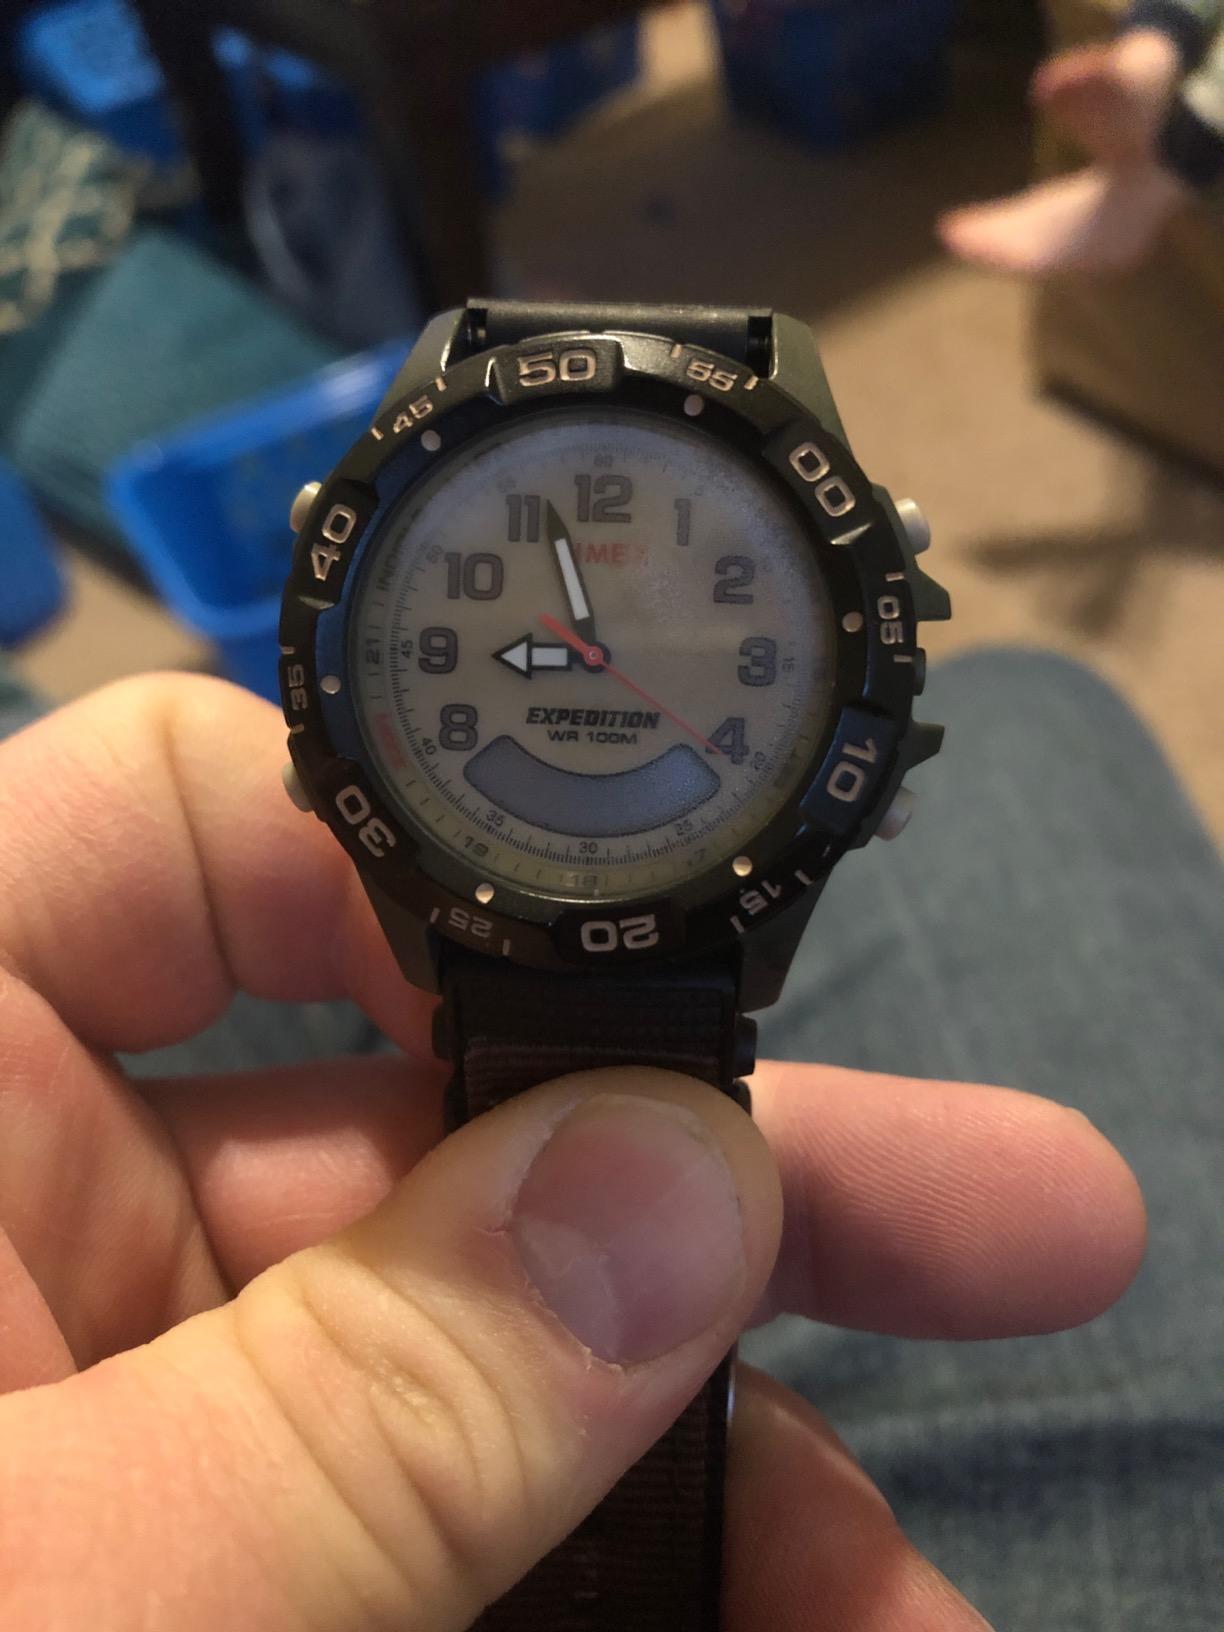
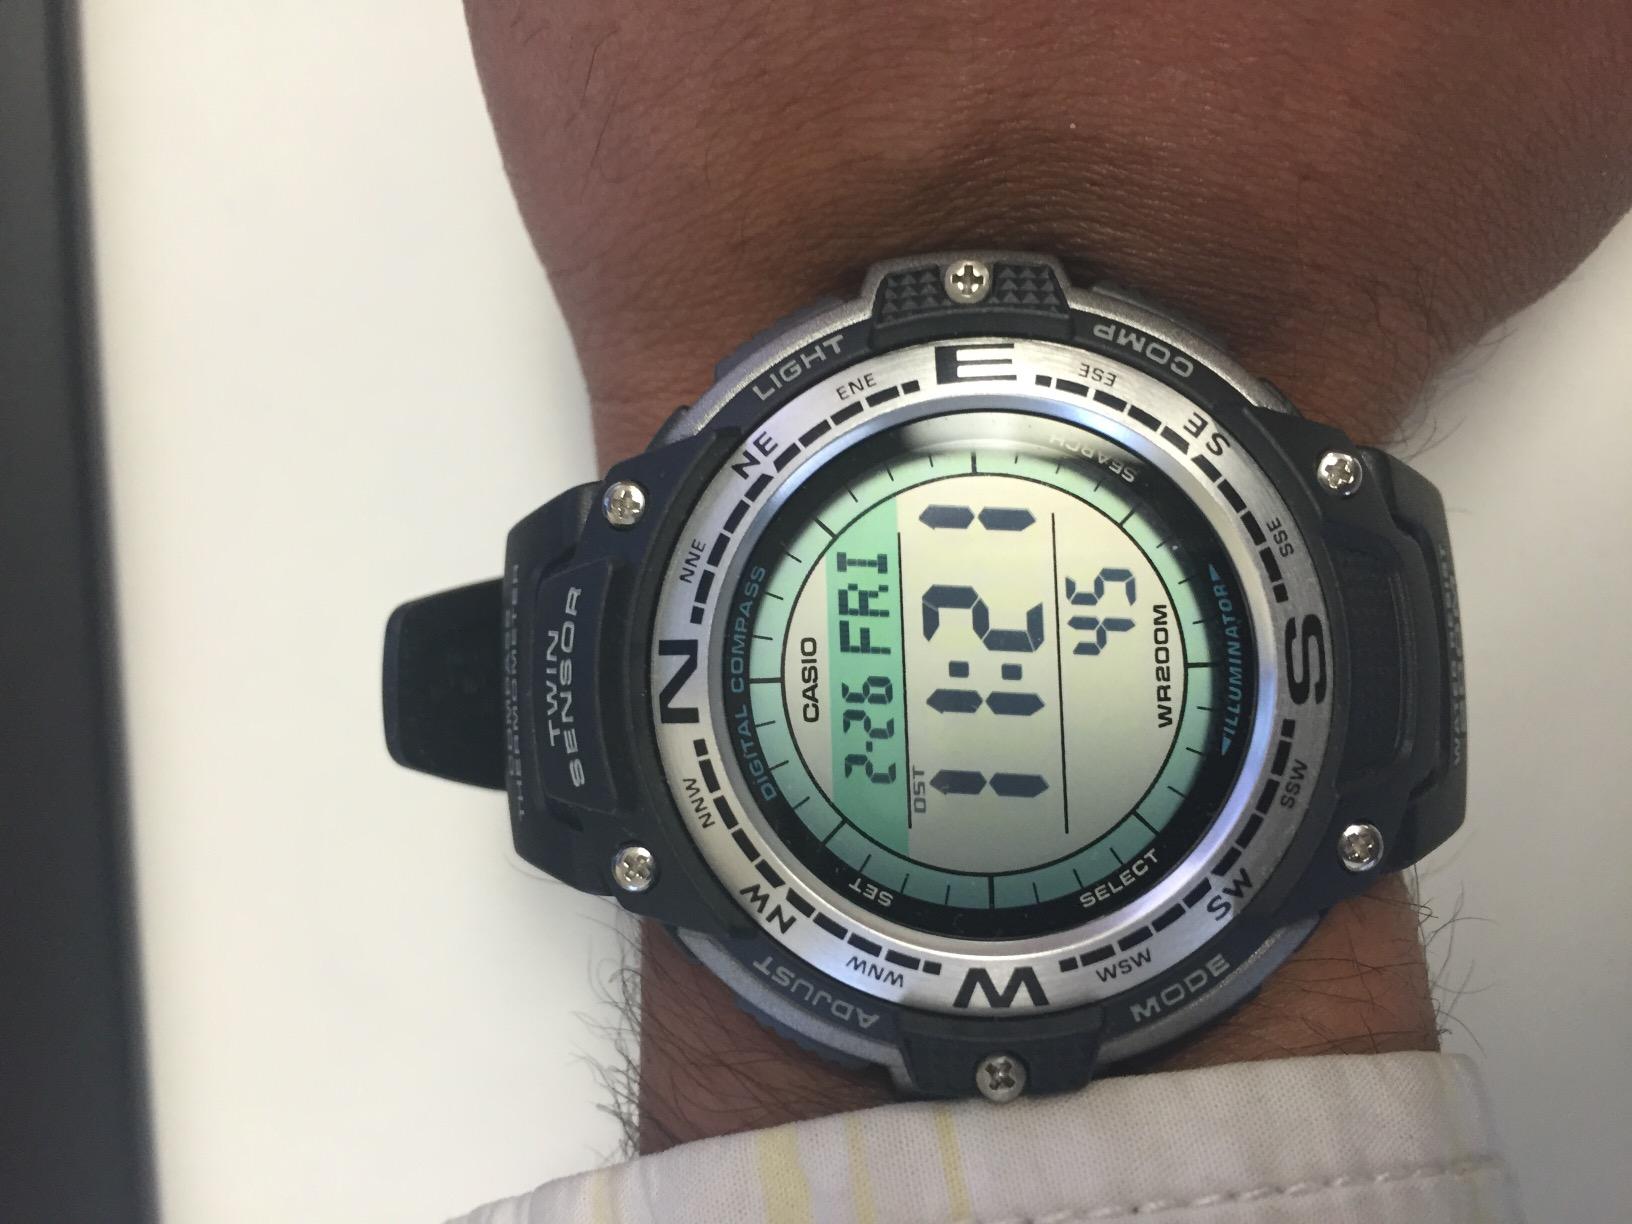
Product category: accessories_watch
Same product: no